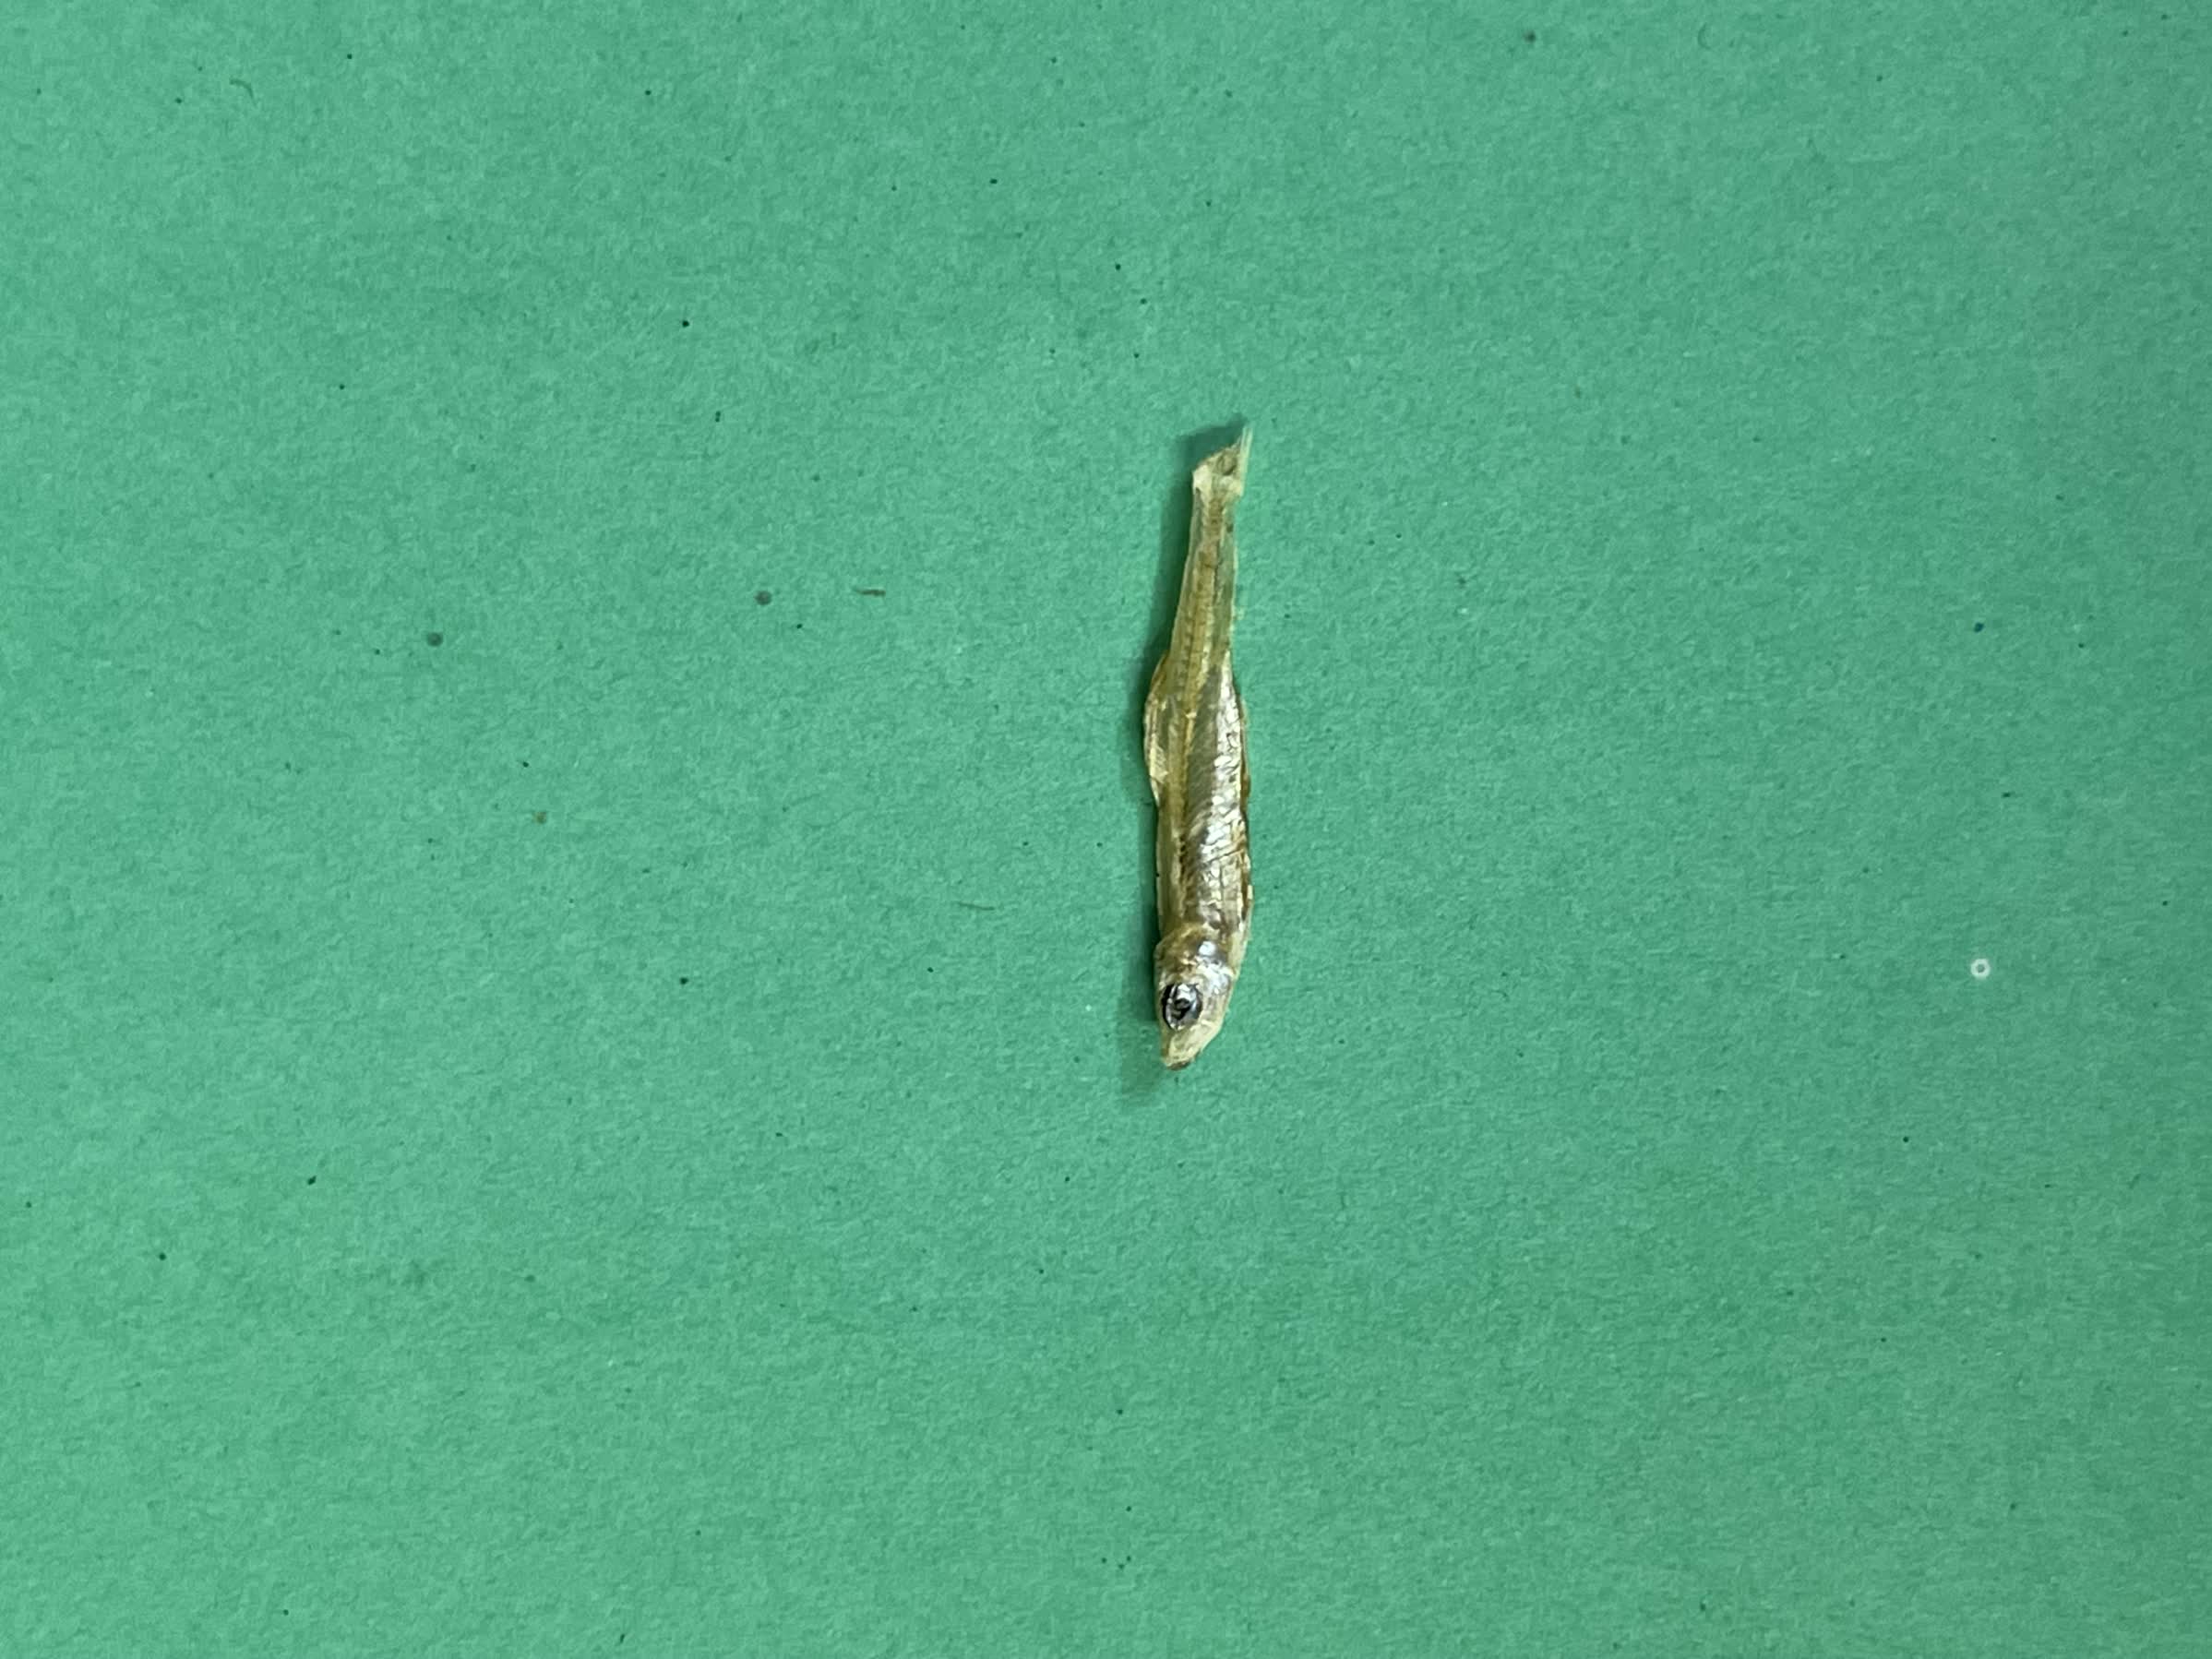
Species: kachki